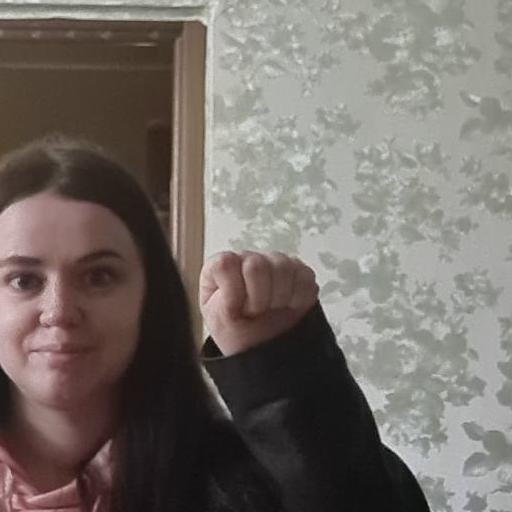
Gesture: fist